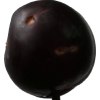
Label: plum